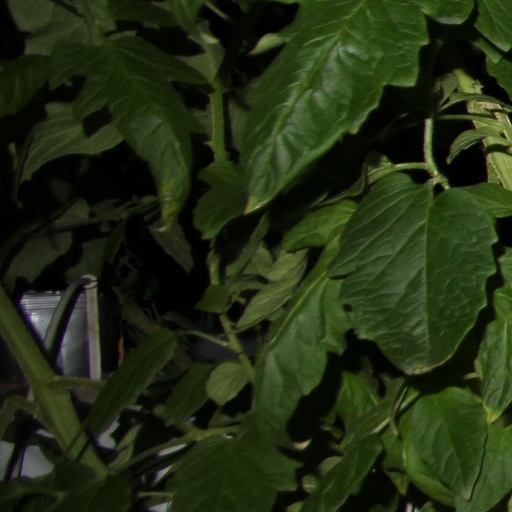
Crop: tomato